San Germán, Puerto Rico

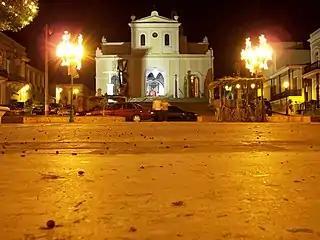
Plaza Francisco Mariano Quiñones and the Church San Germán de Auxerre

Like all municipalities of Puerto Rico, San Germán is subdivided into barrios. The municipal buildings, central square and large Catholic church are located in a barrio referred to as .